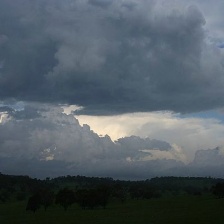
Cloud type: Altostratus